Sky position (RA, Dec in degrees): 328.247, 0.5669
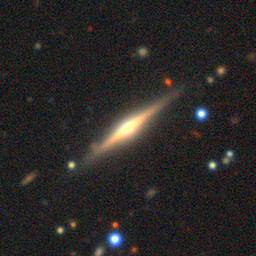
Galaxy morphology: Edge-on Galaxies with Bulge